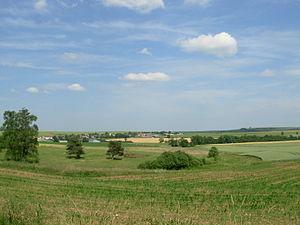
Vue générale du village
Sarcey est une commune française située dans le département de la Haute-Marne, en région Grand Est.